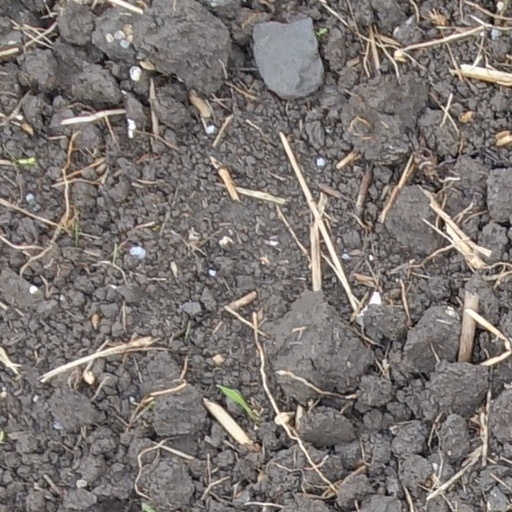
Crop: wheat